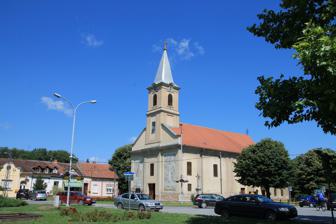
Building: Church of the Nativity of the Blessed Virgin Mary, Bačka Palanka
Country: Republic of Serbia
Year built: 1787
Church in Vojvodina, Serbia Church of the Nativity of the Blessed Virgin Mary Crkva Bezgrešnog začeća blažene djevice Marije Church of the Nativity of the Blessed Virgin Mary 45°15′01″N 19°22′57″E / 45.25028°N 19.38250°E / 45.25028; 19.38250 Location Bačka Palanka , Vojvodina Country Serbia Denomination Roman Catholic History Dedication Nativity of the Blessed Virgin Mary Architecture Style Neoclassicism Years built 1782-1787 Administration Archdiocese Roman Catholic Diocese of Subotica Church of the Nativity of the Blessed Virgin Mary ( Serbo-Croatian : Crkva Bezgrešnog začeća blažene device Marije ) is a Roman Catholic Parish church in Bačka Palanka in Vojvodina , Serbia . The church was constructed in period between 1782 and 1787. The local parish was firstly mentioned in 1237 under the name of Pest and was re-established in 1755 from a section of the Church of the Nativity of Saint John the Baptist of Mladenovo parish area. At that time it was administered from catholic church in Ilok just across the Danube river in what is now easternmost town of Croatia . References